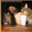
Label: cat